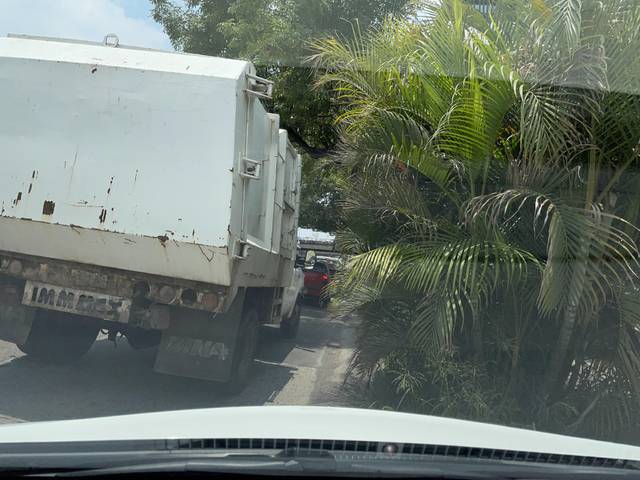
Region: Mexico
Coordinates: 20.643, -103.352